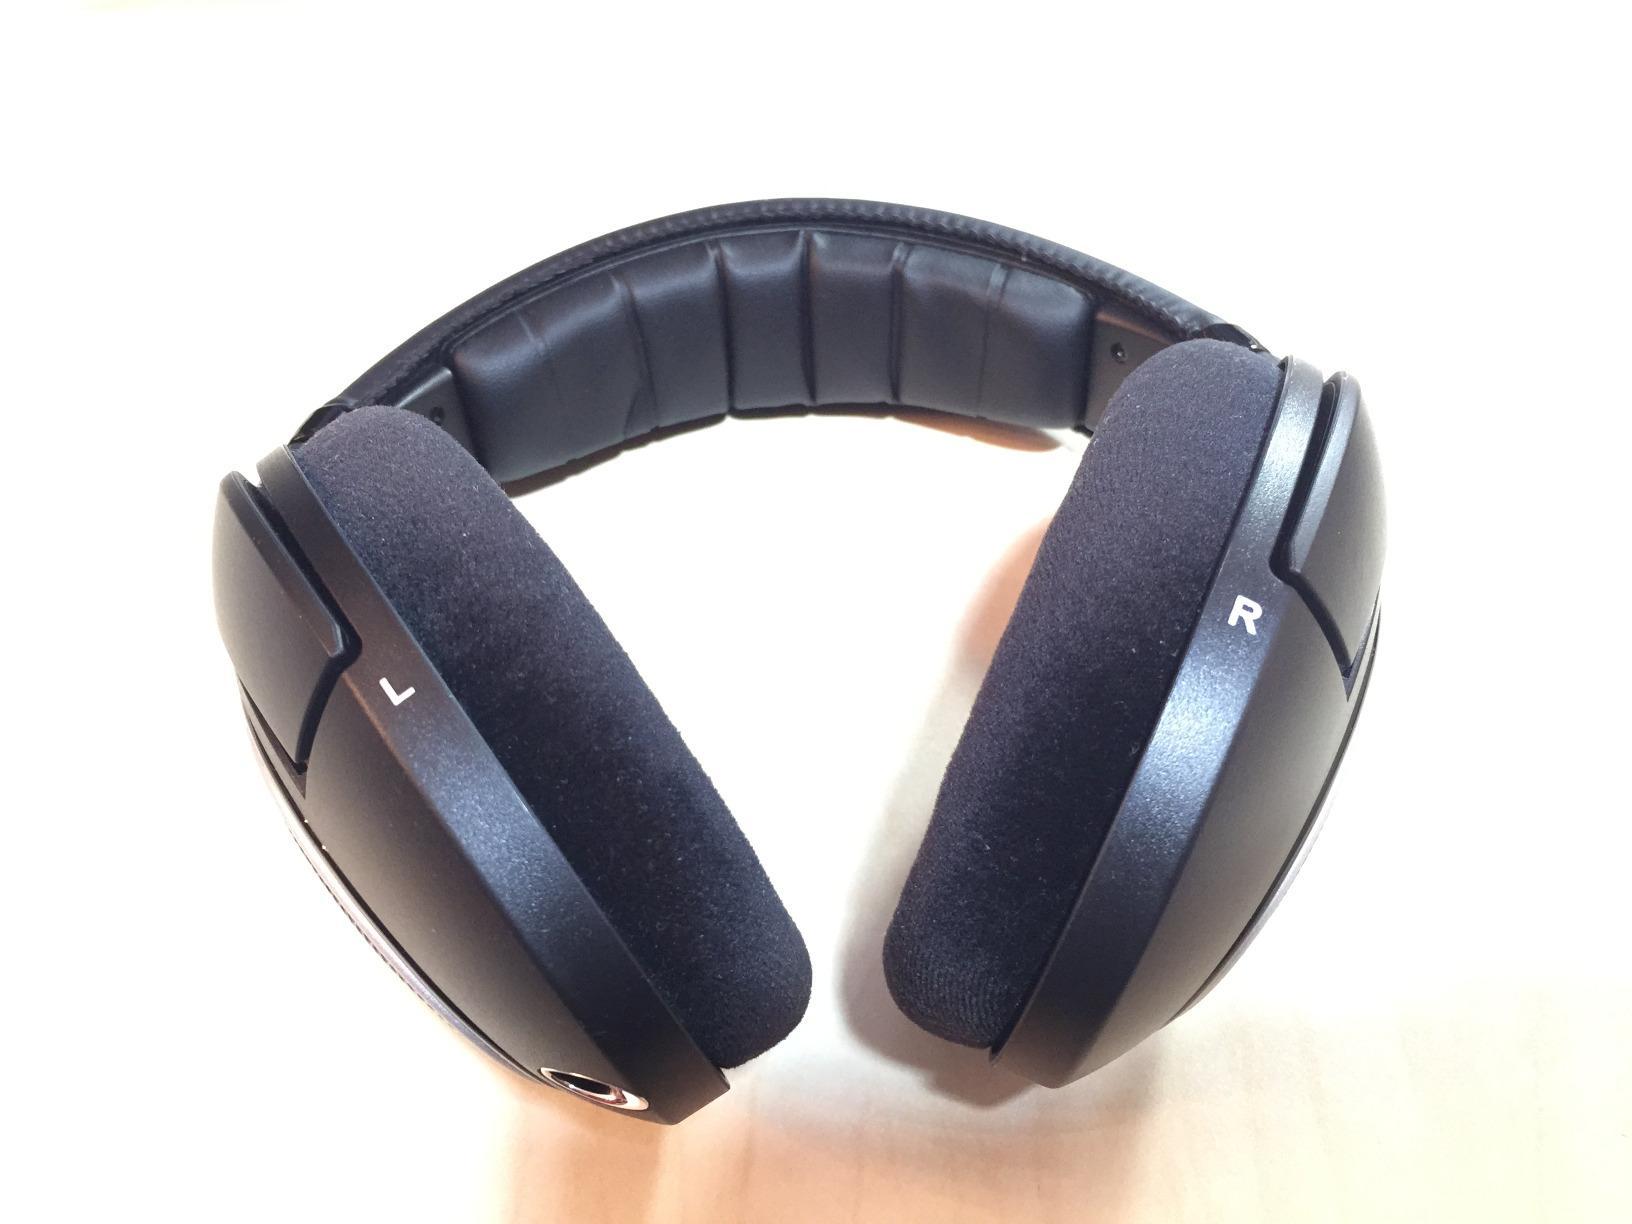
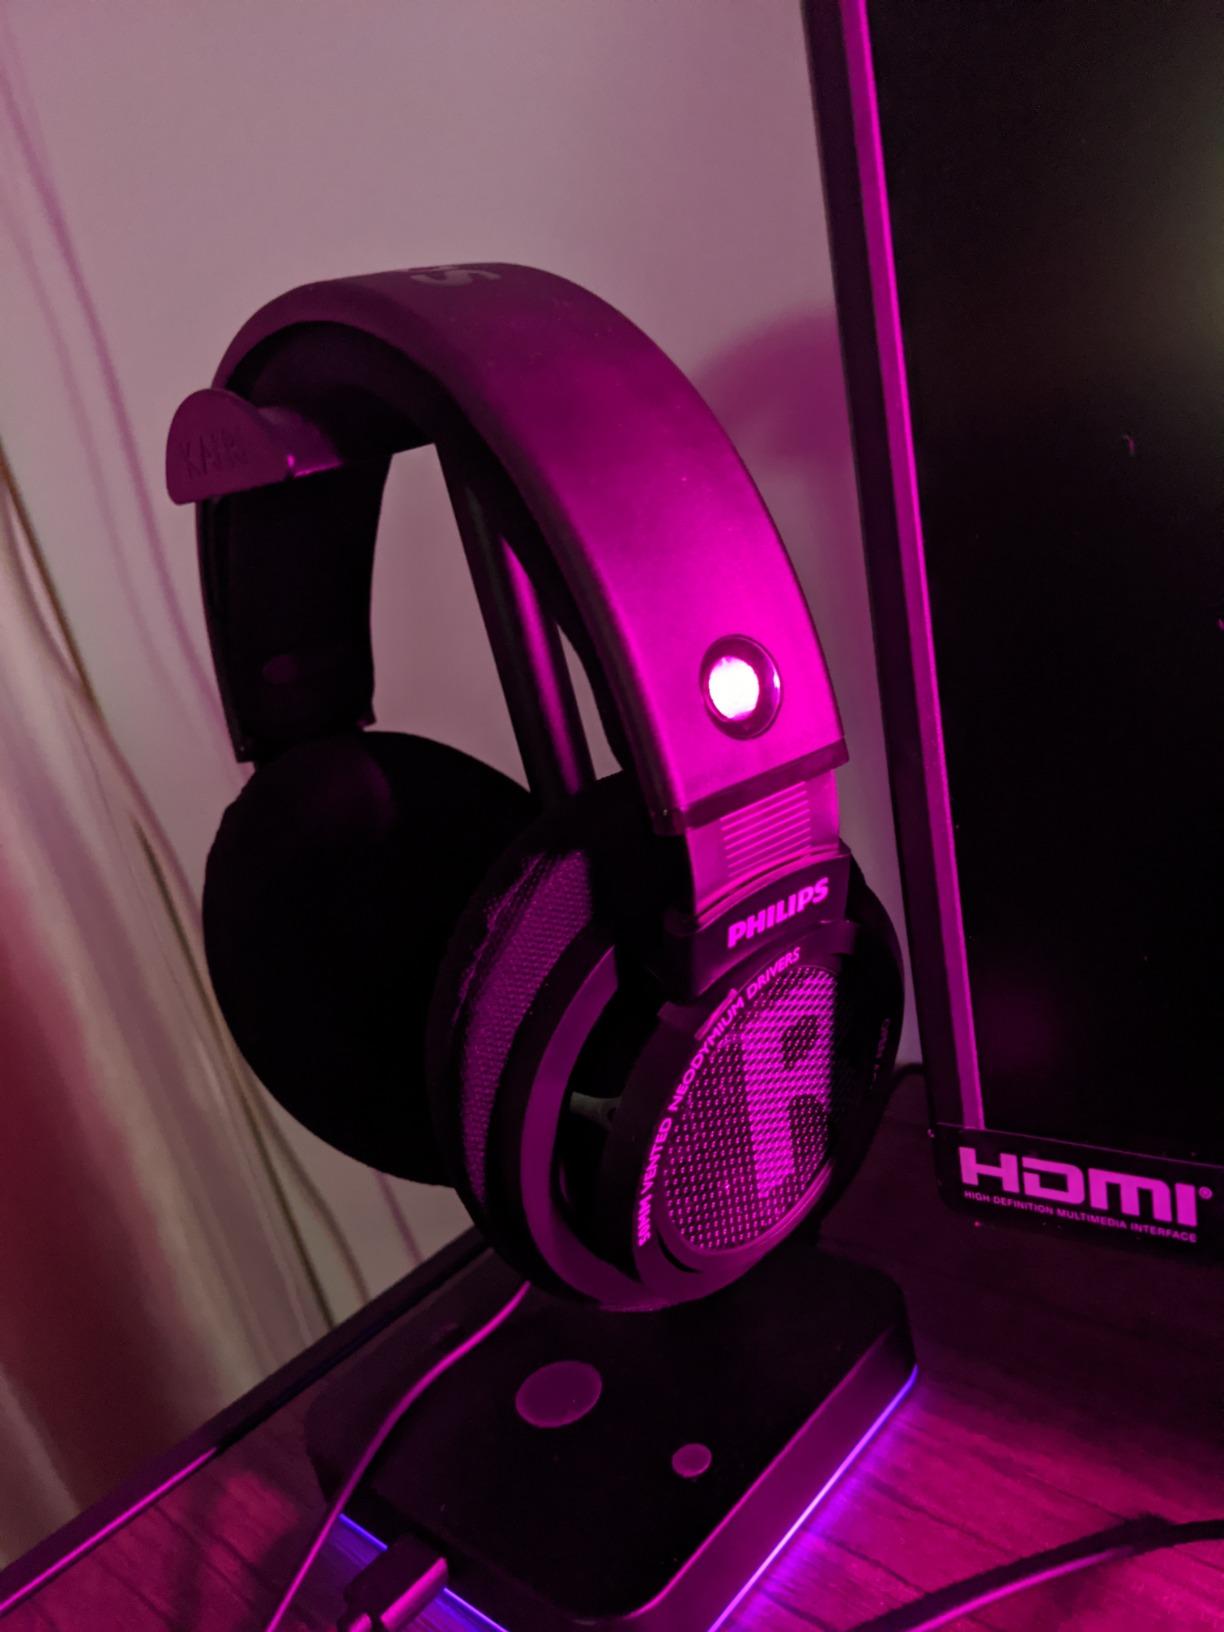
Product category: headphones
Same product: no